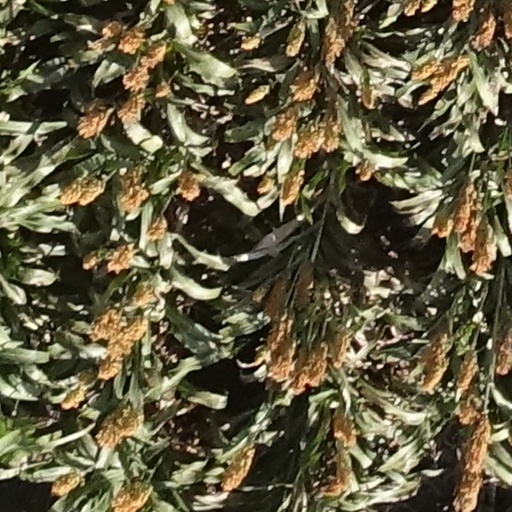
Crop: sorghum